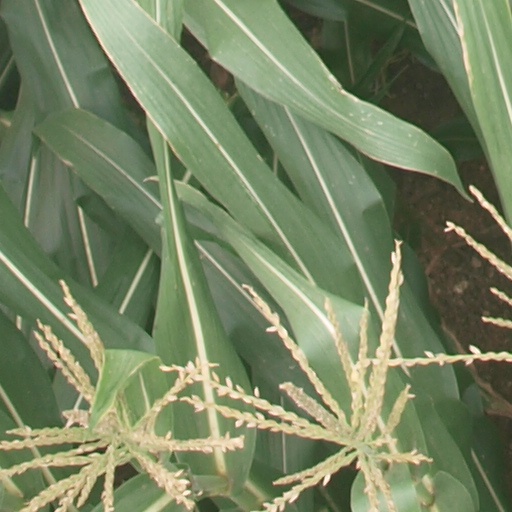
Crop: maize; corn